Renewable energy debate

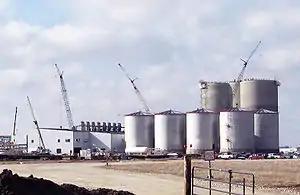
An ethanol fuel plant under construction, Butler County, Iowa

Biofuel production has increased in recent years. Some commodities like maize (corn), sugar cane or vegetable oil can be used either as food, feed, or to make biofuels. The Food vs. fuel debate is the dilemma regarding the risk of diverting farmland or crops for biofuels production to the detriment of the food supply. The biofuel and food price debate involves wide-ranging views, and is a long-standing, controversial one in the literature. There is disagreement about the significance of the issue, what is causing it, and what can or should be done to remedy the situation. This complexity and uncertainty is due to the large number of impacts and feedback loops that can positively or negatively affect the price system. Moreover, the relative strengths of these positive and negative impacts vary in the short and long terms, and involve delayed effects. The academic side of the debate is also blurred by the use of different economic models and competing forms of statistical analysis.